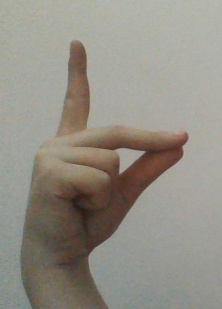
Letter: ta